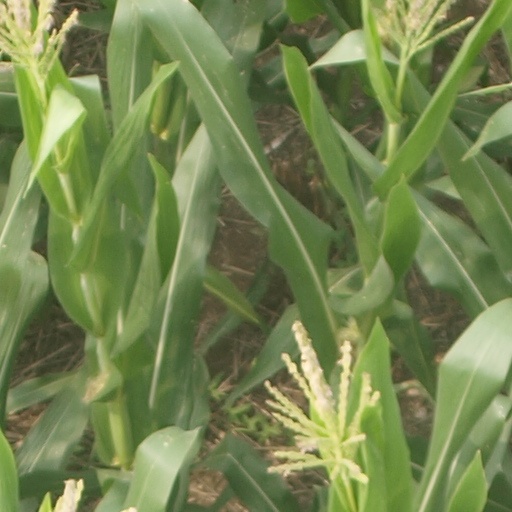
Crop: maize; corn